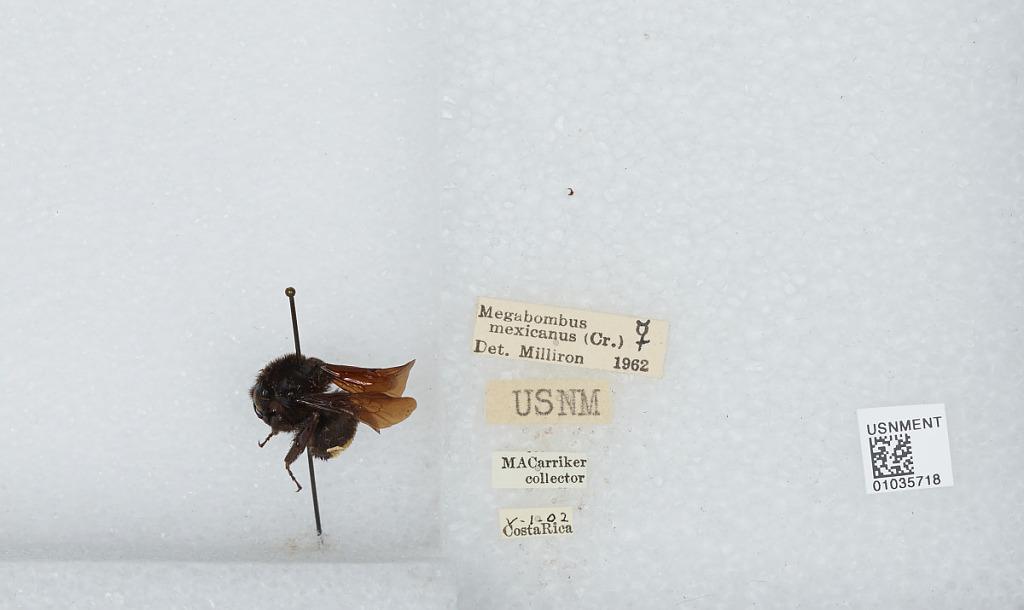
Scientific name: Bombus (Pyrobombus) mixtus Cresson
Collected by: M. Carriher
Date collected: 1902-5-1
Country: Costa Rica
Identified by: Milliron